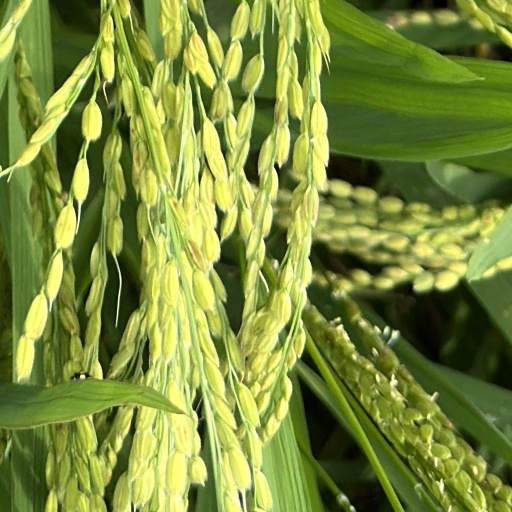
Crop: rice